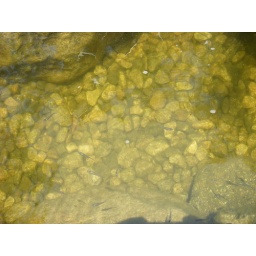
Little fish swimming in the artificial brook at the orange grove.